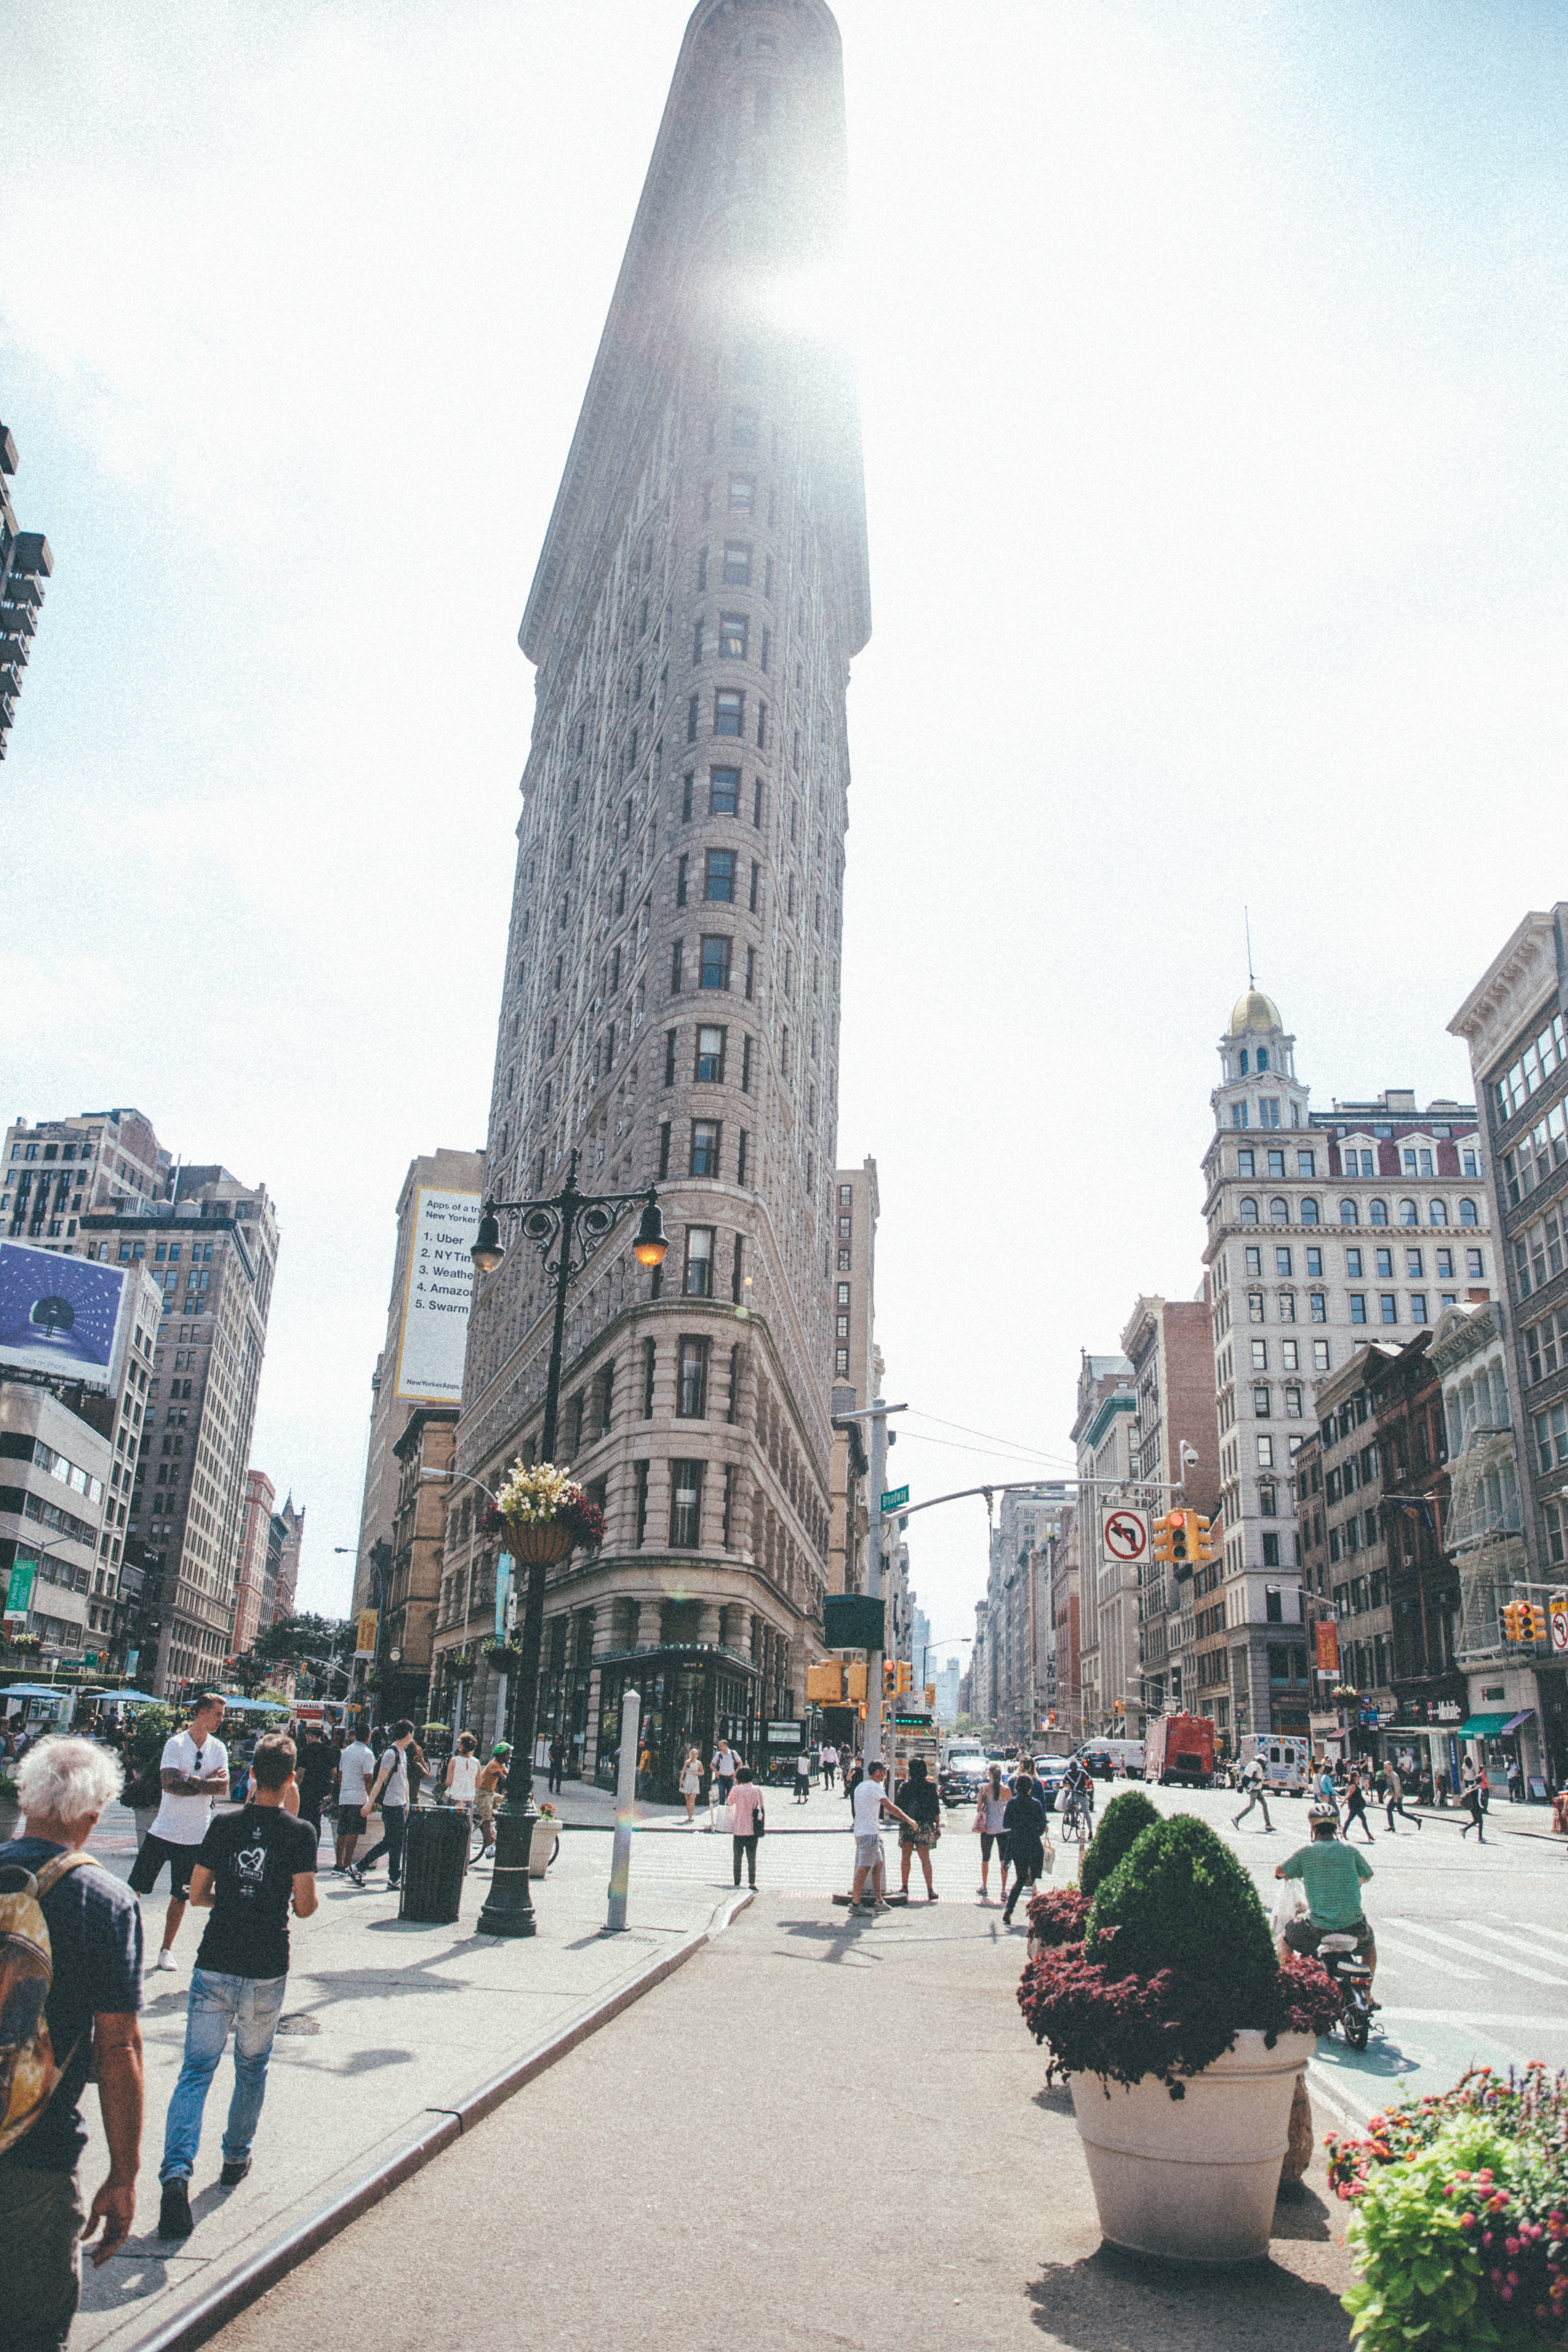
pedestrian, skyline, street, town, city, skyscraper, cityscape, downtown, tower, plaza, landmark, tourism, tower block, town square, metropolis, neighbourhood, tours, urban area, human settlement, metropolitan area